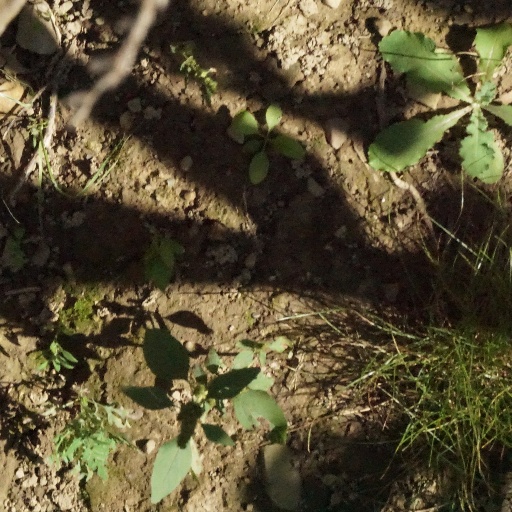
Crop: maize; corn